National University of Natural Medicine

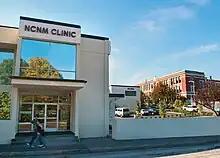
The NUNM Health Center ("pictured in 2009") is the primary teaching clinic of National University of Natural Medicine.

NUNM has four colleges/schools: College of Naturopathic Medicine, College of Classical Chinese Medicine, and School of Undergraduate and Graduate Studies. It offers seven professional graduate degree programs: Doctor of Naturopathic Medicine (ND), Doctor of Acupuncture with a Chinese Herbal Medicine Specialization (DAcCHM), Master of Acupuncture with a Chinese Herbal Medicine Specialization (MAcCHM), Master of Acupuncture (MAc), Master of Science in Nutrition, and Master of Science in Global Health. Undergraduate programs include nutrition and integrative health sciences. These programs include preparation and clinical practice in holism.